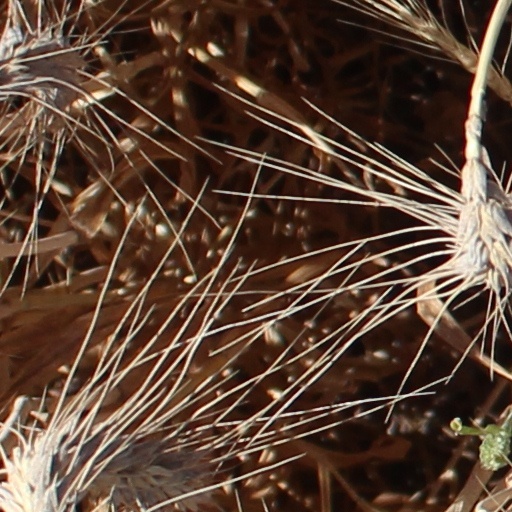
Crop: wheat